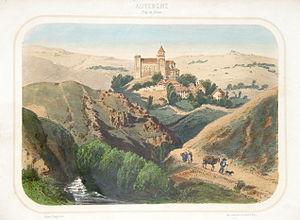
Vue de Saint-Nectaire, dans le Puy-de-Dôme, sur une gravure du XIXe siècle.
Saint-Nectaire est une commune française située dans le département du Puy-de-Dôme en région Auvergne-Rhône-Alpes. Elle doit son nom à son église, consacrée à Saint Nectaire.